Panama Canal Railway

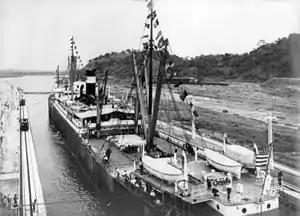
, seen here in the process of becoming the first ship to officially transit the newly opened Panama Canal in August 1914

The railway cost some US$8 million to build – eight times the initial 1850 estimate – and presented considerable engineering challenges, passing over mountains and through swamps. Over 300 bridges and culverts needed to be built along the route.